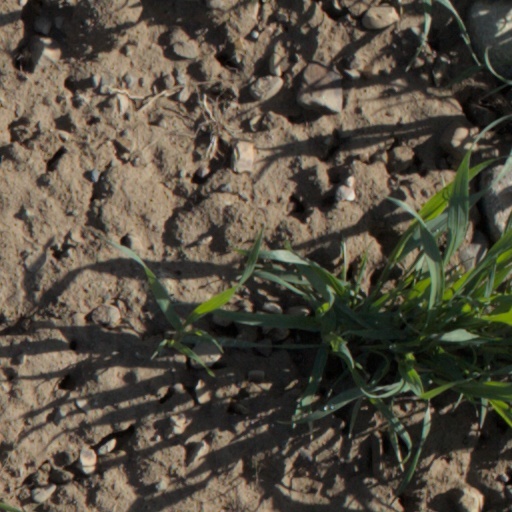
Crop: wheat